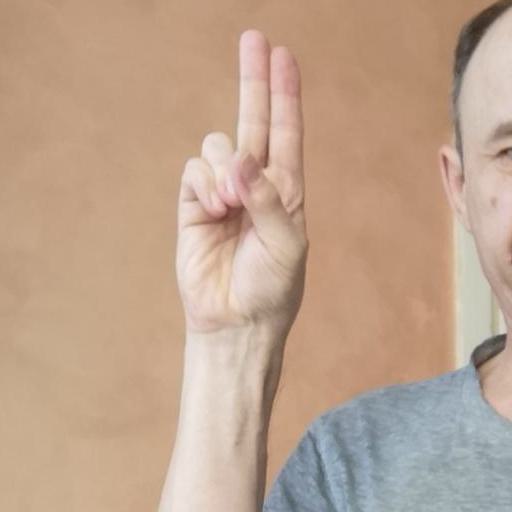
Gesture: two_up